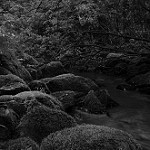
Label: B & W